Giesen–Hauser House

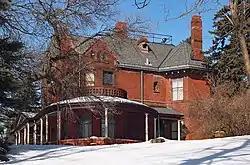
The Giesen-Hauser House from the south

The Giesen–Hauser House (also known as the Gregory & Nancy Ward Residence) is a historic house located at 827 Mound Street in Saint Paul, Minnesota.